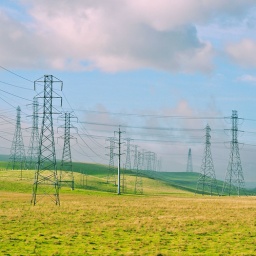
Another drive by shooting sitting in the car on our way back from the Bay area...